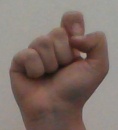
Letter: fa